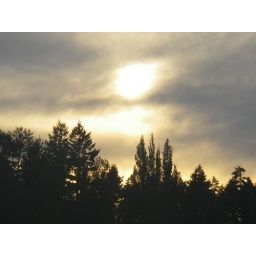
Sunset sky above the trees